HMS Warspite (03)

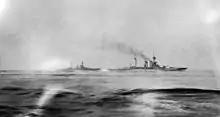
"Warspite" and "Malaya" at Jutland

The 5th Battle Squadron then headed north, exchanging fire with both Hipper's battlecruiser force and the leading elements of Scheer's battleships, damaging . When the squadron turned to join the Grand Fleet, the damage from a shell hitting the port-wing engine room caused "Warspite"s steering to jam as she attempted to avoid her sister ships and . Captain Phillpotts decided to maintain course, in effect circling, rather than come to a halt and reverse. This decision exposed "Warspite" and made her a tempting target; she was hit multiple times, but inadvertently diverted attention from the armoured cruiser , which had been critically damaged whilst attacking the leading elements of the German fleet. This action gained her the admiration of "Warrior"s surviving crew, who believed that "Warspite"s movement had been intentional.